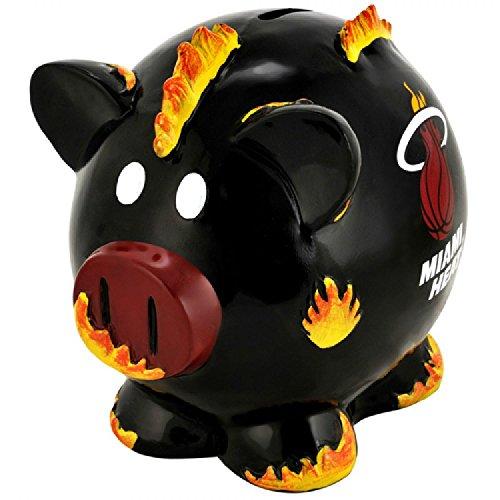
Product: FOCO NBA Unisex Resin Small Thematic Piggy Bank
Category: Toys & Games | Novelty & Gag Toys | Money Banks
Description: Hand Crafted.
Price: $12.52
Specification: Shipping Weight: 8 ounces (View shipping rates and policies)|ASIN: B008R094S4|Item model number: PG8NBBNKTHMH|    #2908    in Sports Fan Toys & Game Room    |    #22509    in Toys & Games Activities & Amusements